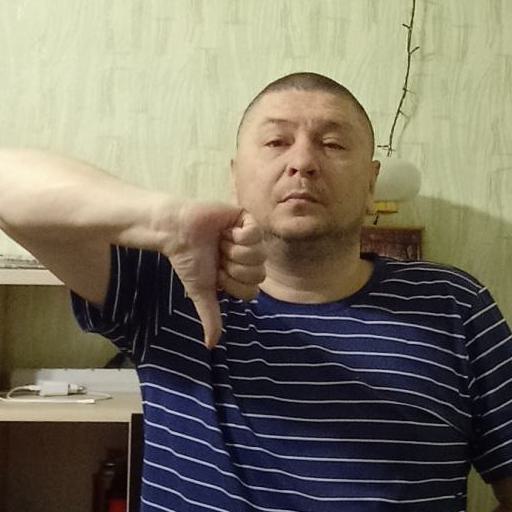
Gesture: dislike